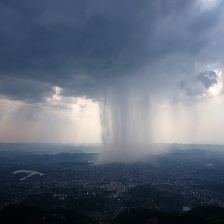
Cloud type: Nimbostratus